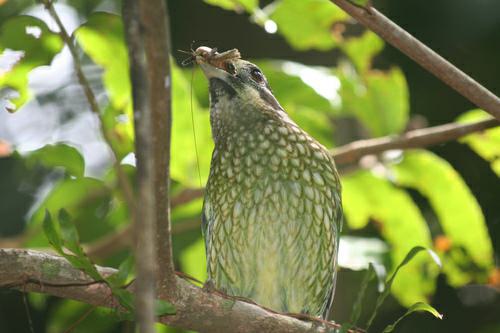
A photo of a spotted catbird